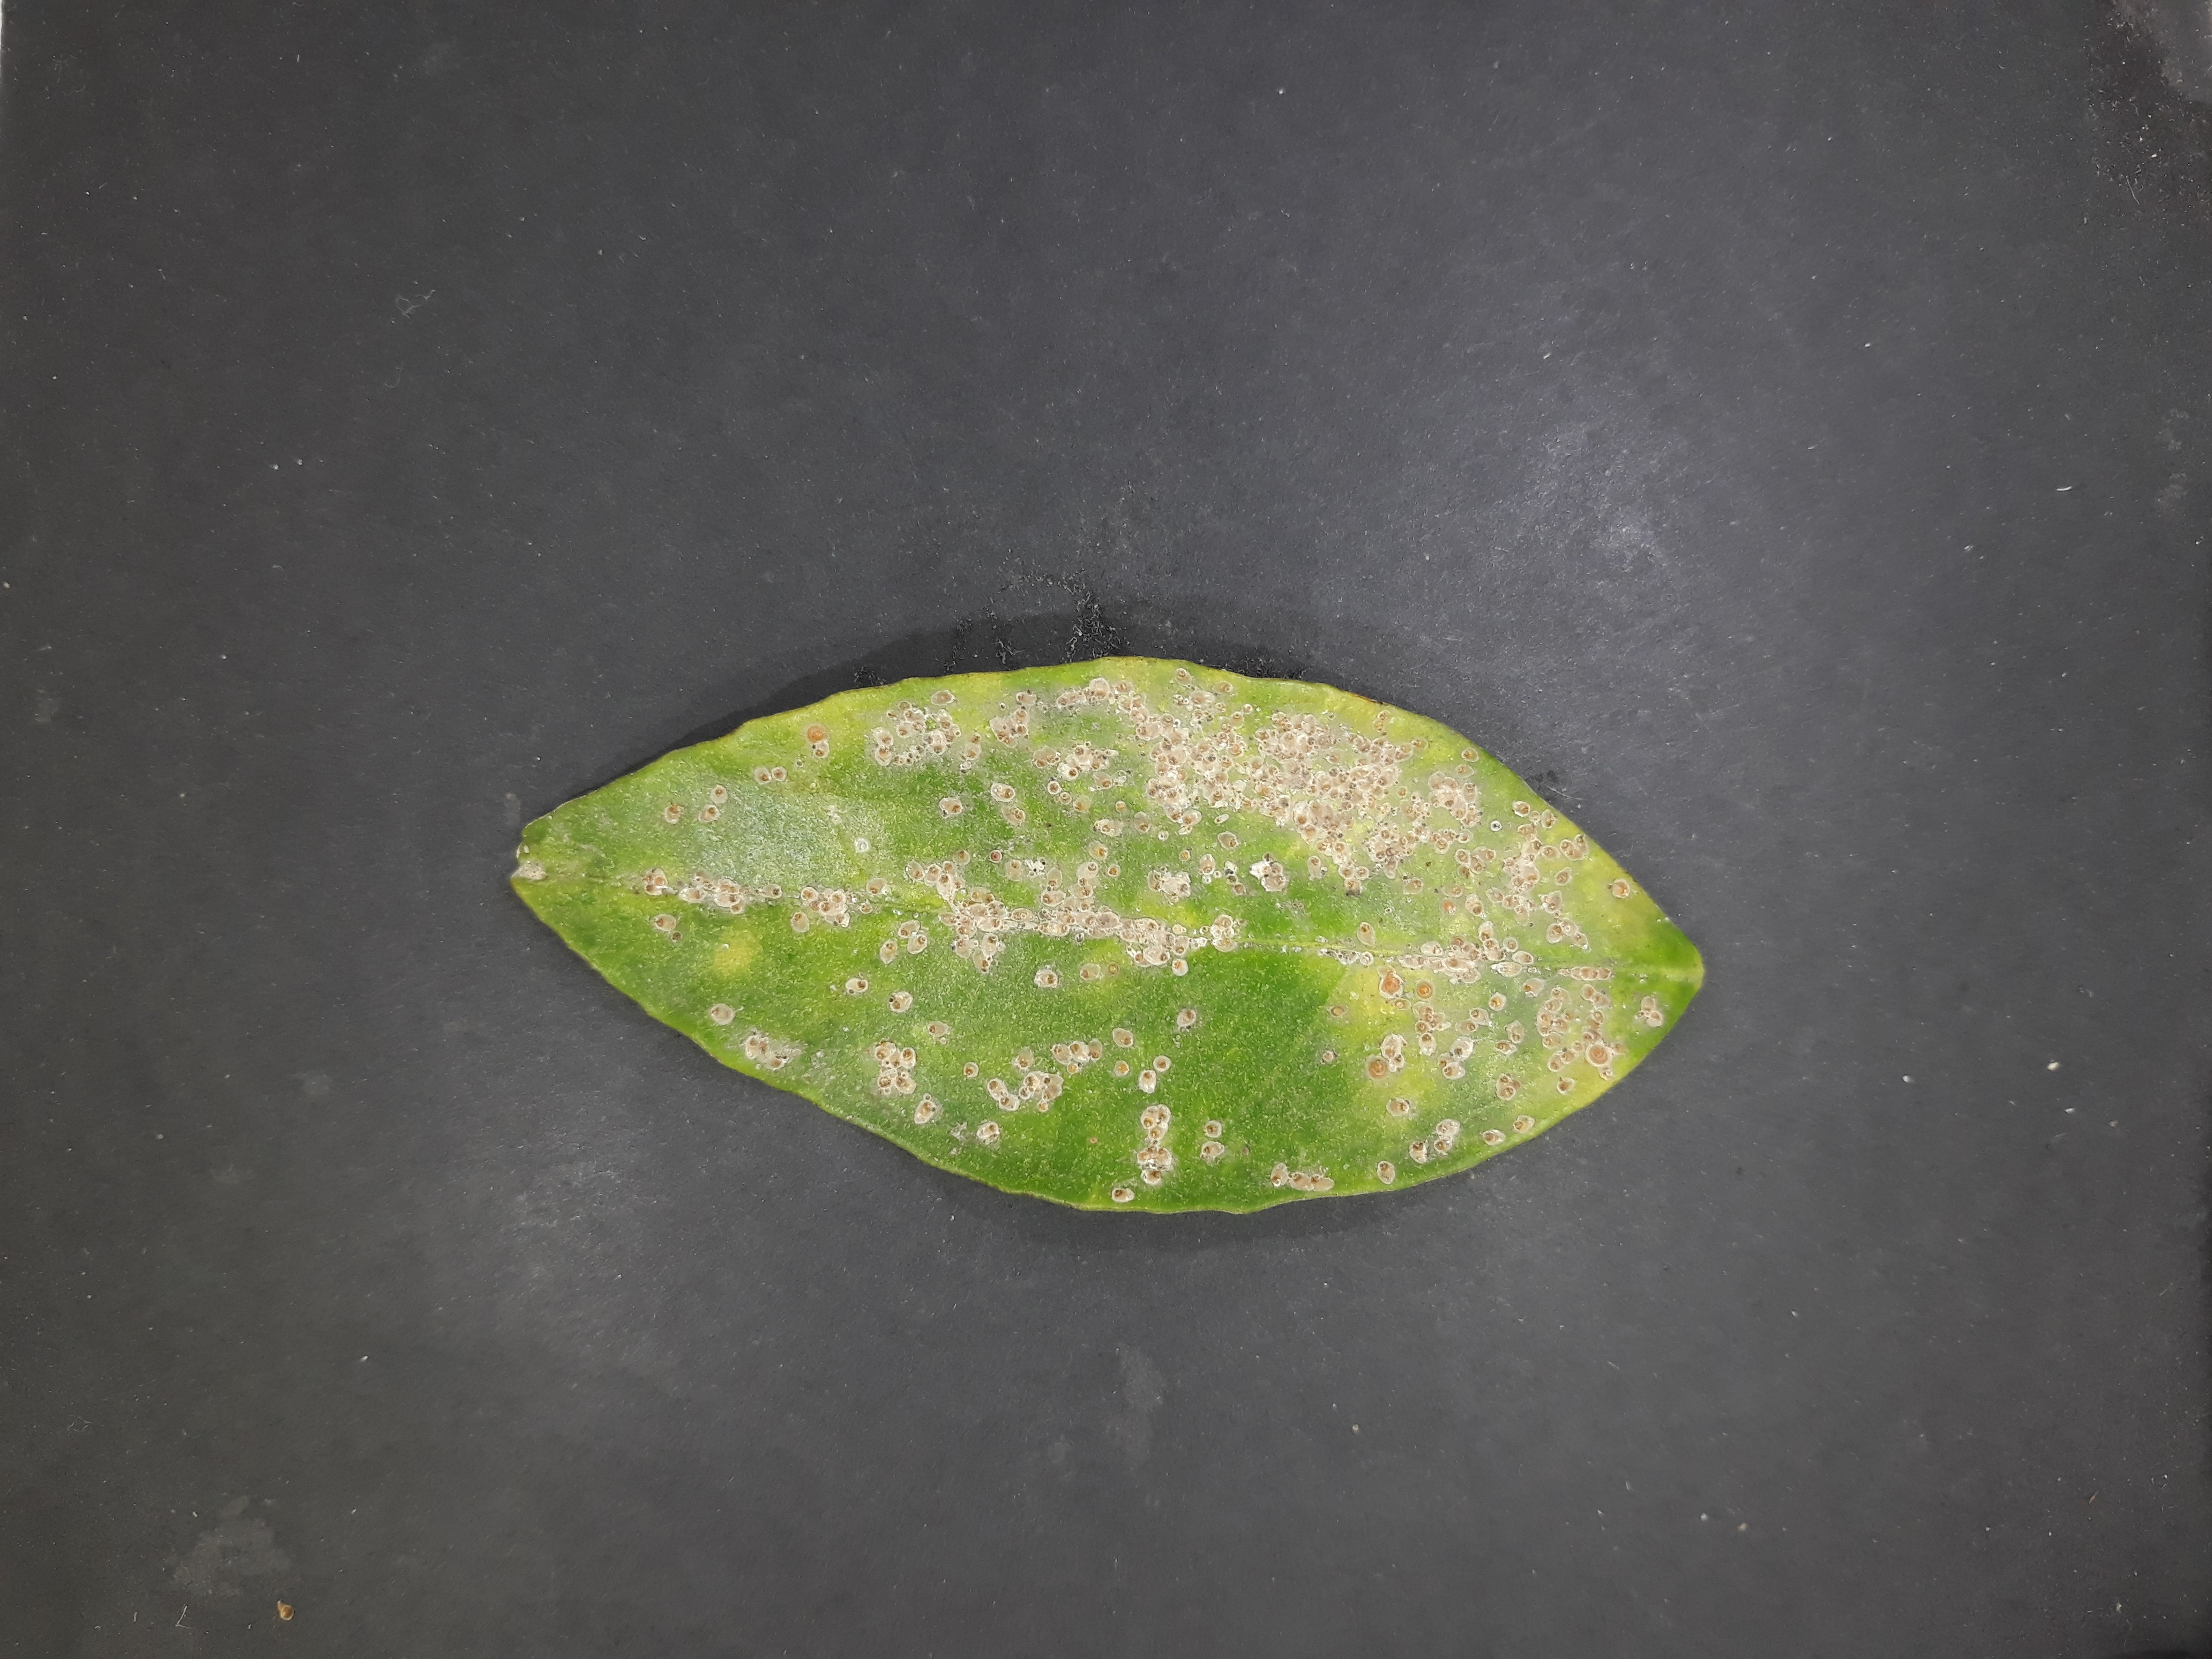
Label: Red_scale